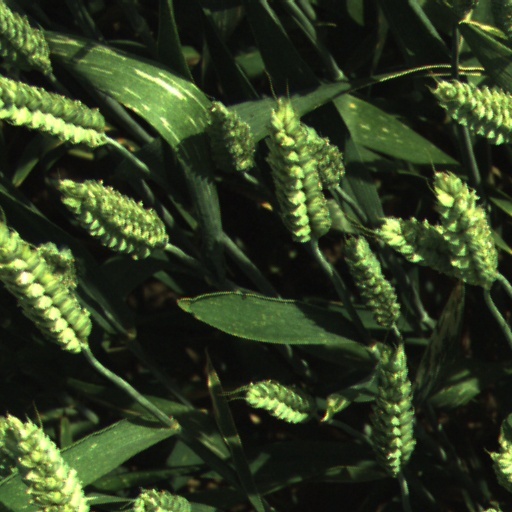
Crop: wheat